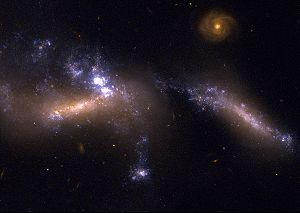
NGC 1741 est une paire de galaxies spirales de type magellanique située dans la constellation de l'Éridan à environ 184 millions d'années-lumière de la Voie lactée. Elle a été découverte par l'astronome français Édouard Stephan en 1878.
PGC 16573 est une galaxie spirale barrée située dans la constellation de l'Éridan à environ 183 millions d'années-lumière de la Voie lactée.
PGC 16571 est une galaxie spirale située dans la constellation de l'Éridan à environ 1,2 milliard d'années-lumière de la Voie lactée.
IC 399 est une galaxie irrégulière. Elle est située dans la constellation de l'Éridan à environ 182 années-lumière de la Voie lactée. Cette galaxie a été découverte par l'astronome autrichien Rudolf Spitaler en 1892.